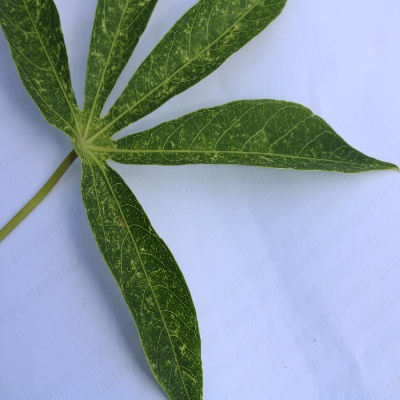
Crop: Cassava
Condition: green mite